Alfred Touny

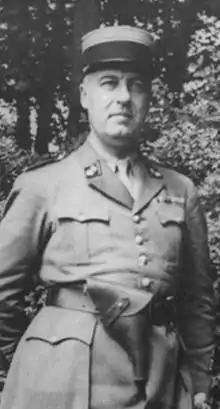

Alfred Touny (24 October 1886 – April 1944) was a French soldier, lawyer and businessman who became one of the leaders of the French Resistance during World War II (1939–45). He was arrested by the Gestapo towards the end of the war and shot.